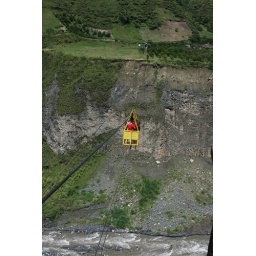
death in a little yellow box